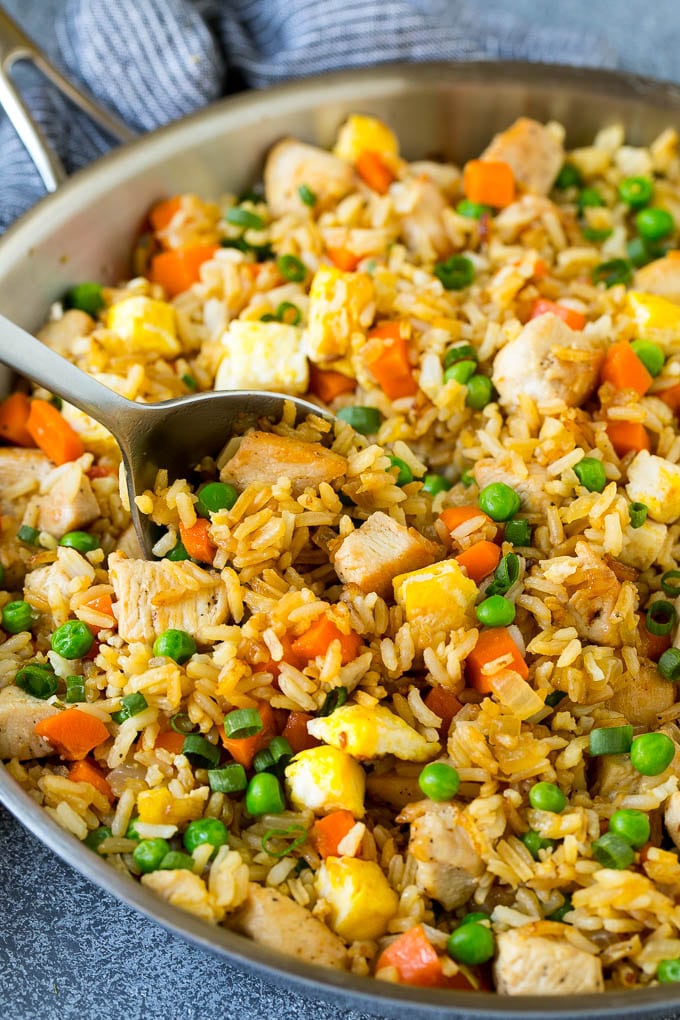
Dish: fried_rice